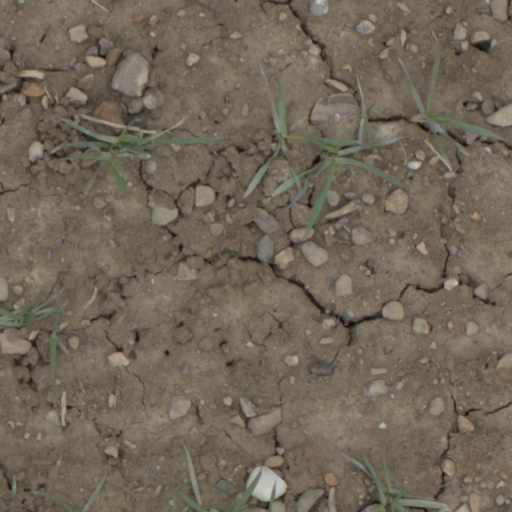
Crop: wheat